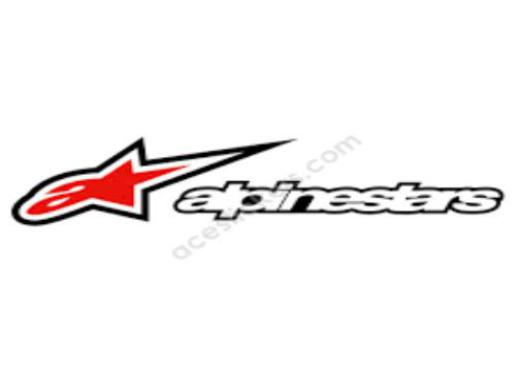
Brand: alpinestars-2
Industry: Clothes